Thomas Paine Cottage

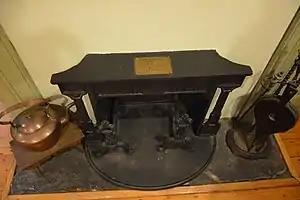
The house's Franklin stove

The cottage is a two-story wood-frame saltbox structure. It began as a simple building wide and deep. In 1804, an additional wing with a porch was constructed. An exterior door and porch pillars in the Greek Revival style were added in about 1830. The main house has three rooms set one behind the other; the kitchen in front, a common room in the center and a bedroom in the rear. The wing to the right contains the parlor and there are four bedrooms on the second floor. The entrance door and the pillars of the porch on the wing are Greek Revival and were added about 1830. The current arrangement has rooms decorated in the late 18th and early 19th century style as well as exhibits pertaining to the history of New Rochelle, the local Siwanoy Indians, and the Huguenots.